Baiju Dharmajan

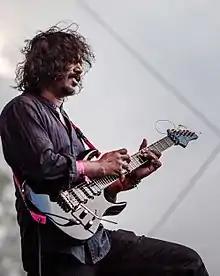
Baiju performing at NH7 Weekender in 2013

Baiju Dharmajan (born 7 March 1968) is an Indian guitarist, music composer, producer and guitar tutor based out of Kochi, Kerala. A celebrated musician in his own country, Baiju had an extended stint during the 2000s as the lead guitarist of the Indian rock band Motherjane. He has been nicknamed the "God of Small Strings" by his fans. Baiju is particularly noted for his winding, Carnatic-inspired progressive rock and enduring guitar solos.